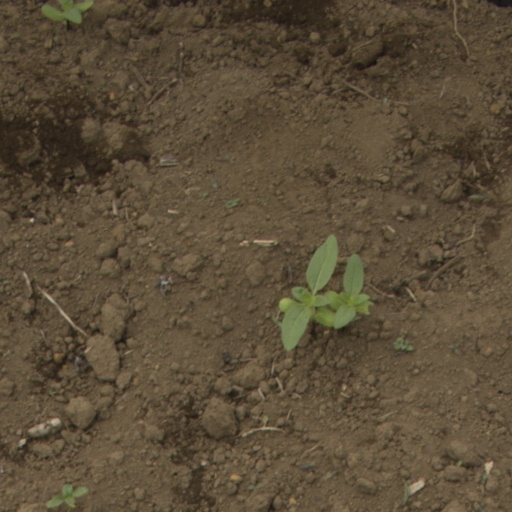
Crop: Jerusalem artichoke